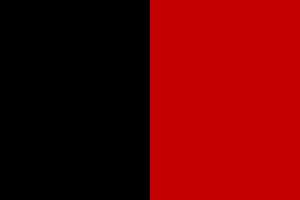
Le drapeau de la région autonome Vallée d'Aoste a été défini par la loi régionale n°6 du 16 mars 2006, concernant les dispositions pour la valorisation de l'autonomie et la discipline des signes distinctifs de la région. Cette loi a abrogé et remplacé la loi régionale n°2 du 20 avril 1958.